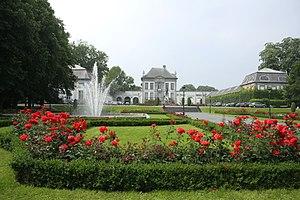
Tournai (Belgique), l’ancien palais abbatial de l’abbaye Saint-Martin (1763) actuel hôtel de ville.
Cette page regroupe l'ensemble du patrimoine immobilier classé de la ville belge de Tournai.
Tournai est une ville francophone de Belgique située en Wallonie picarde et en Flandre romane, chef-lieu d’arrondissement de la province de Hainaut et siège de l'évêché de Tournai.
Situé au sein d'un agréable parc, l'Hôtel de ville de Tournai occupe une partie de l'ancienne abbaye bénédictine Saint-Martin. Ce monastère tournaisien du XIᵉ siècle fut supprimé en 1797 et la plupart des bâtiments, notamment l'église, ont disparu.